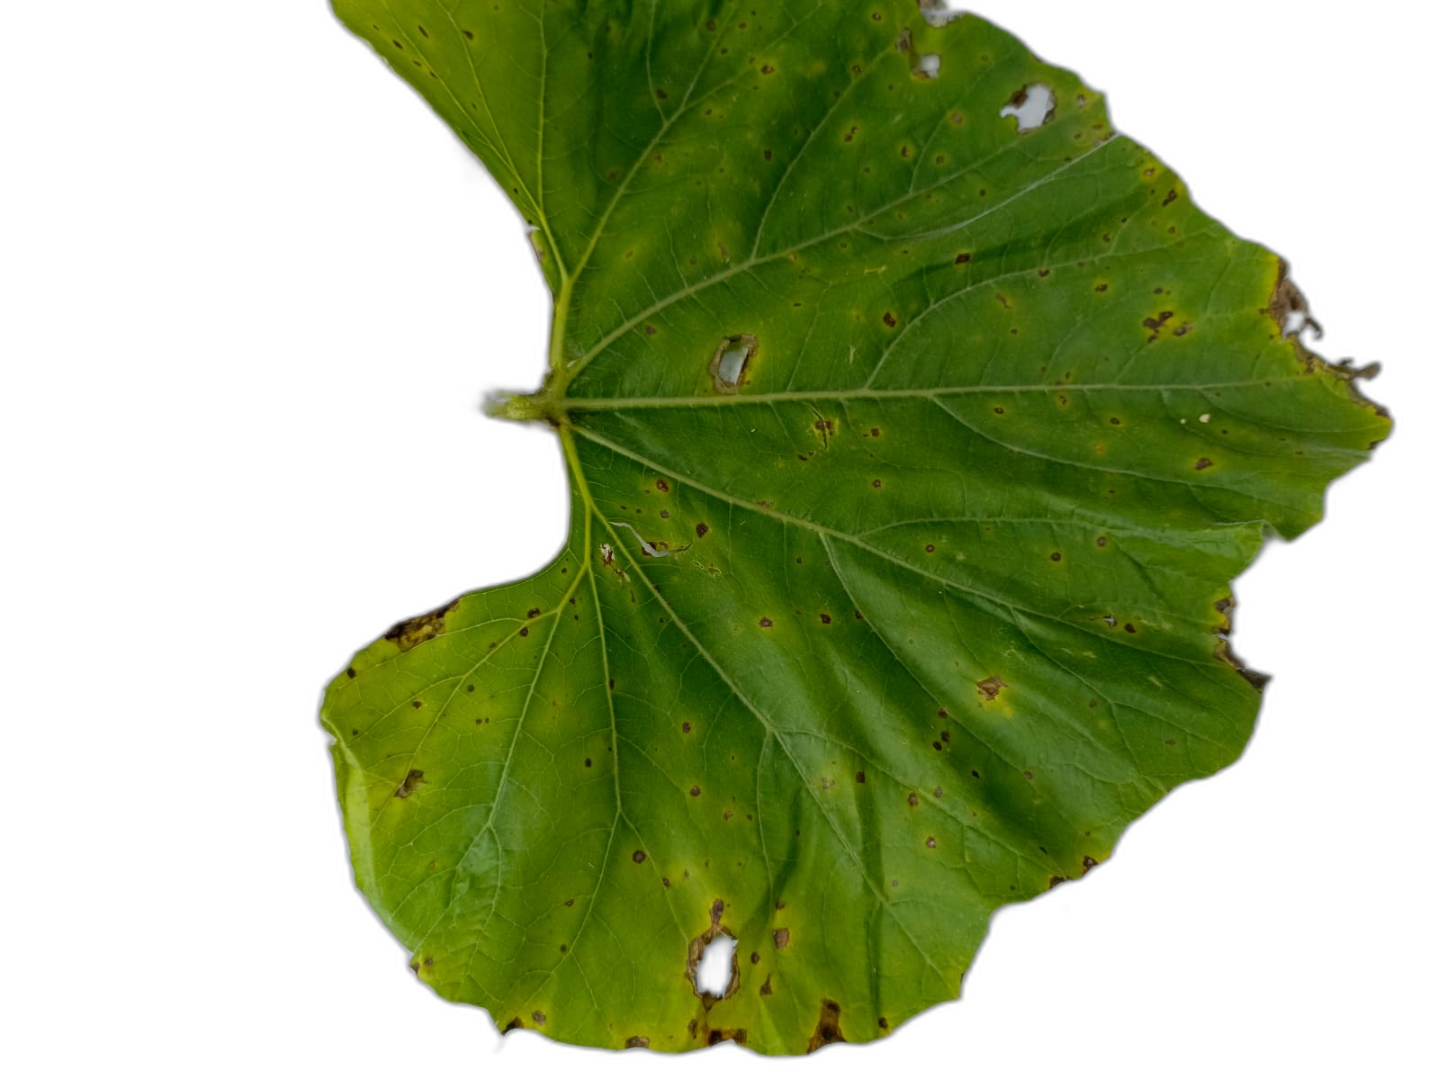
Crop: Bottle Gourd
Label: Alternaria_Leaf_Blight